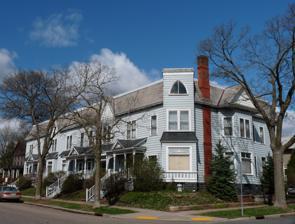
Building: Salsbury Row House
Country: United States of America
Year built: 1891
Historic house in Wisconsin, United States United States historic place Salsbury Row House U.S. National Register of Historic Places Show map of Wisconsin Show map of the United States Location 302-310 W. Grand Ave., Eau Claire, Wisconsin Coordinates 44°48′32″N 91°30′19″W / 44.80889°N 91.50528°W / 44.80889; -91.50528 Area less than one acre Built 1891 Architectural style Queen Anne NRHP reference No. 09000220 Added to NRHP April 15, 2009 The Salsbury Row House is located in Eau Claire, Wisconsin . It was added to the National Register of Historic Places in 2009. History The house was built for James F. Salsbury. It was then owned by brother and sister William and Mae Kelley in the early part of the 20th century. References